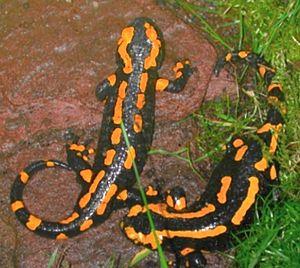
Salamandra est un genre d'urodèles de la famille des Salamandridae.